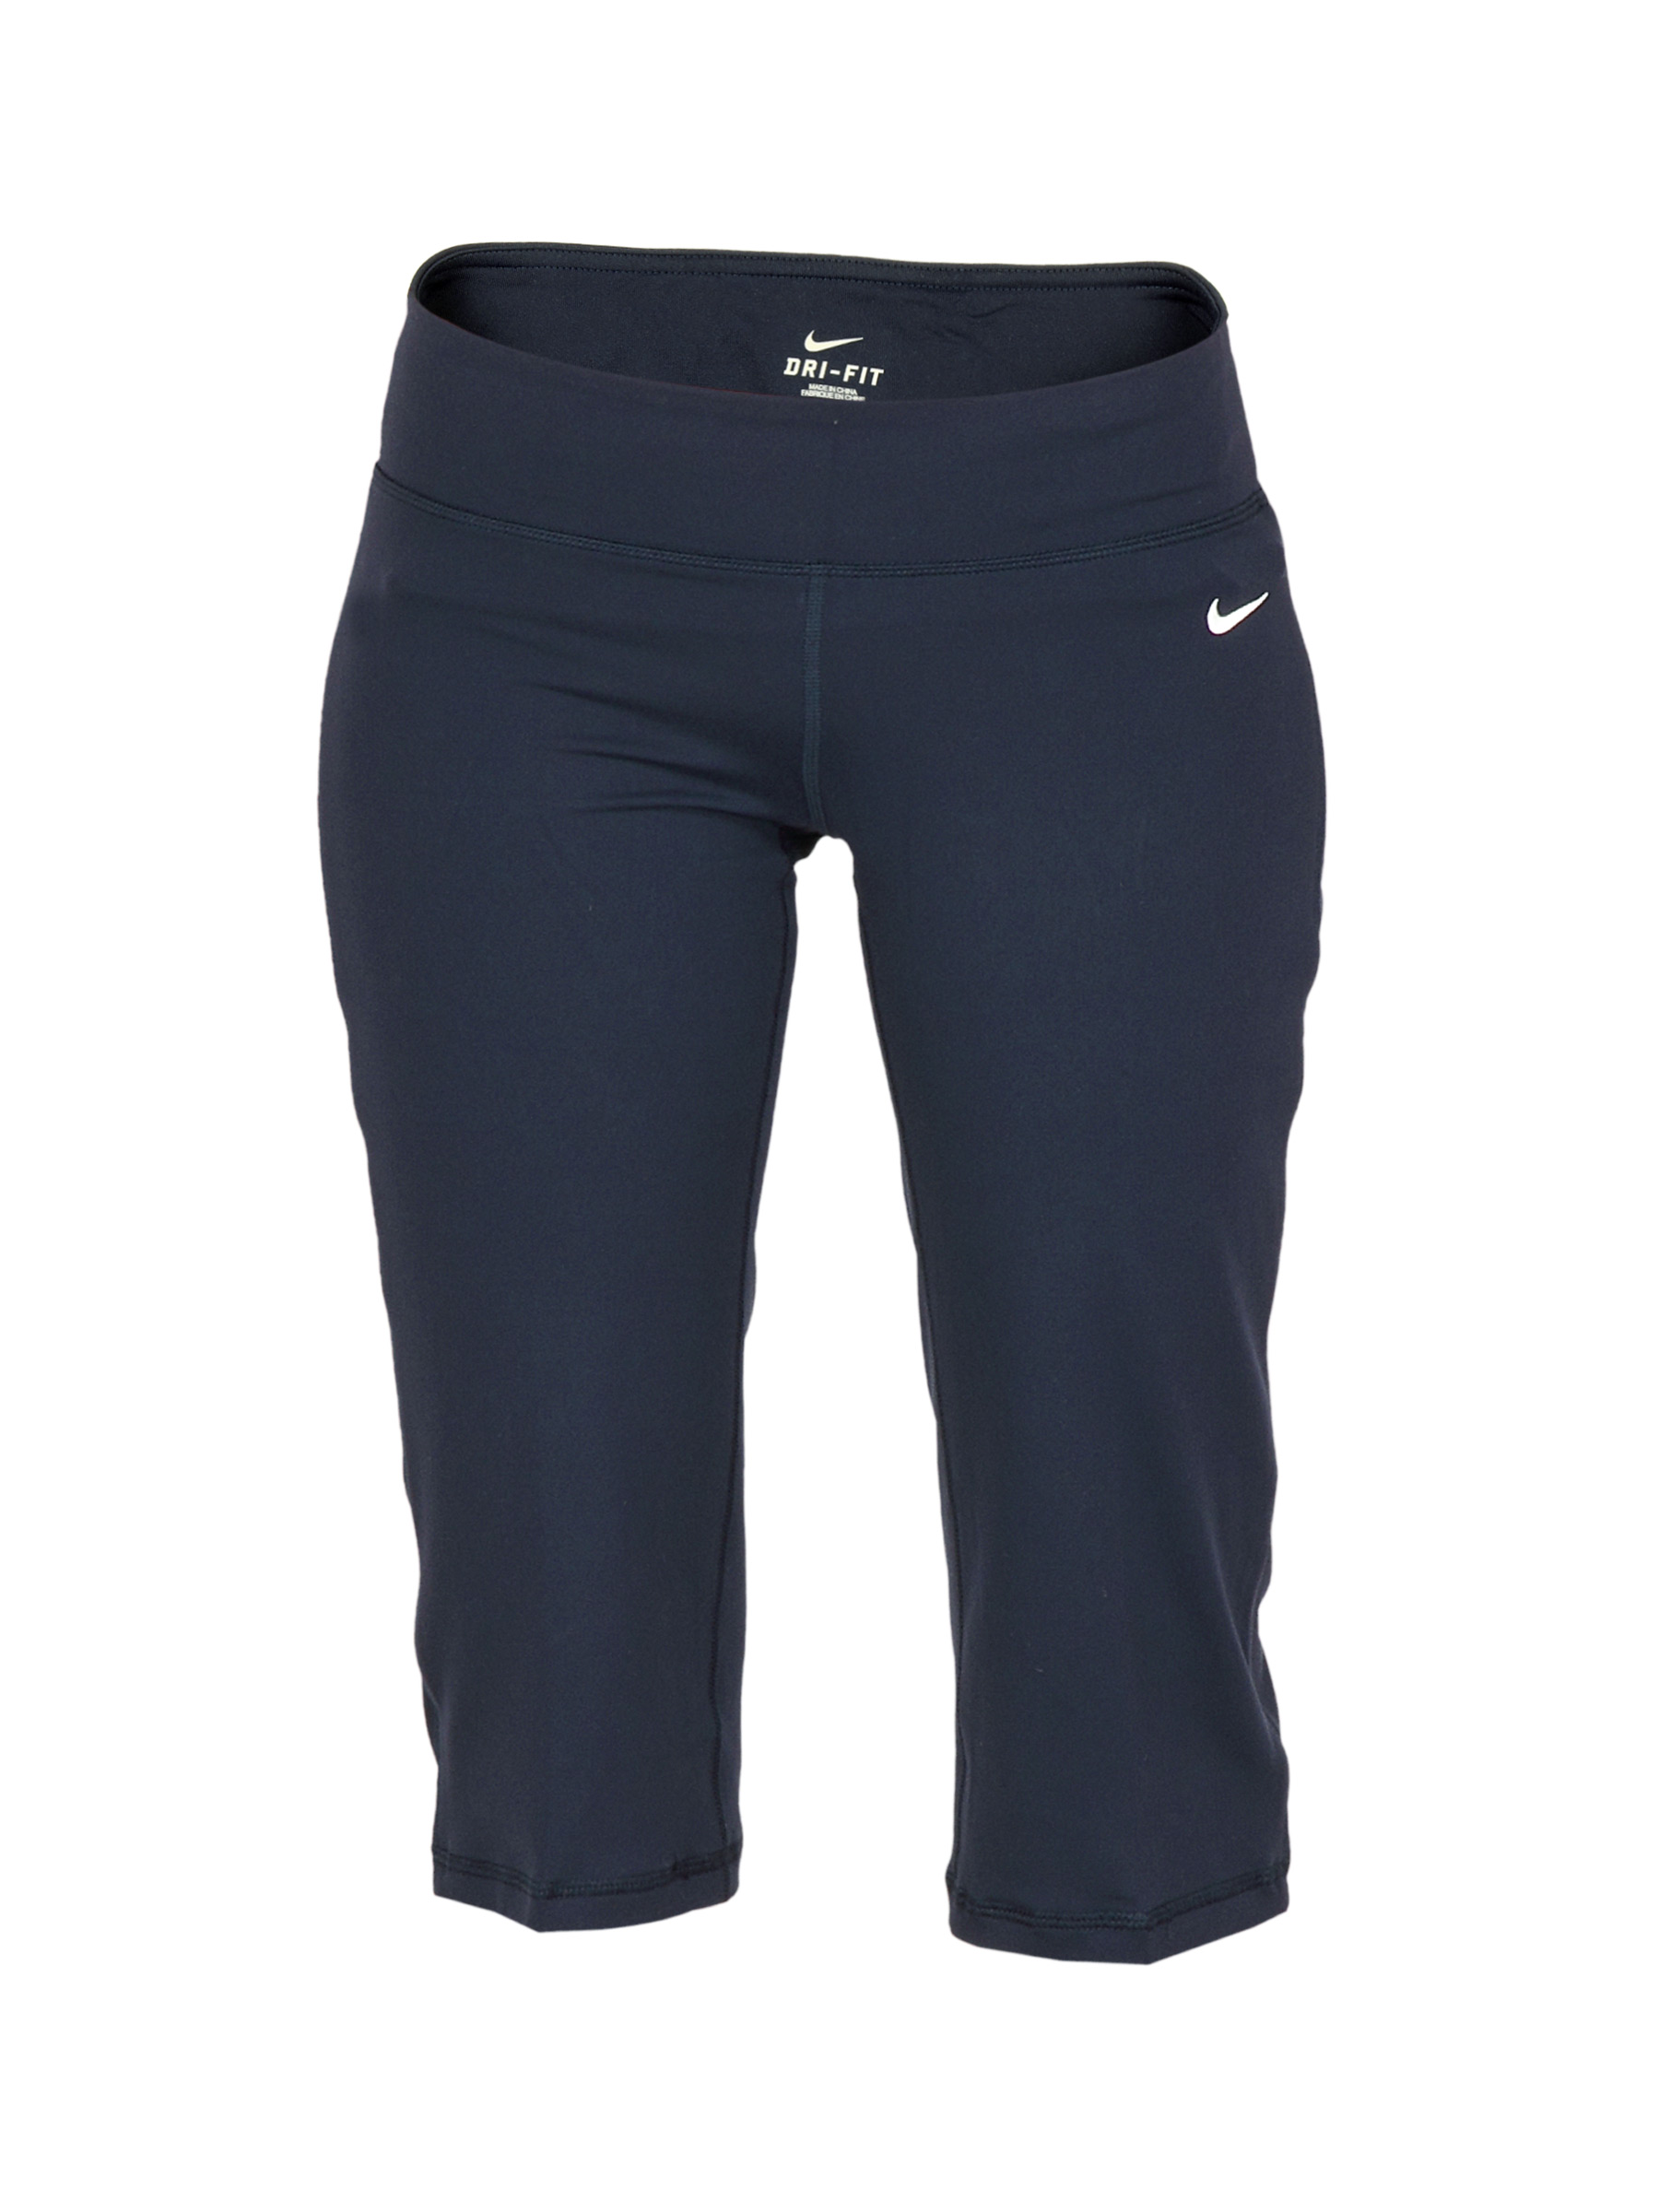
Nike Women Training Blue Capris
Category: Apparel / Bottomwear / Capris
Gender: Women
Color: Blue
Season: Fall 2011
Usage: Casual